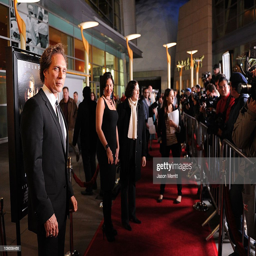
actor arrives at the screening .